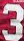
Number: 3